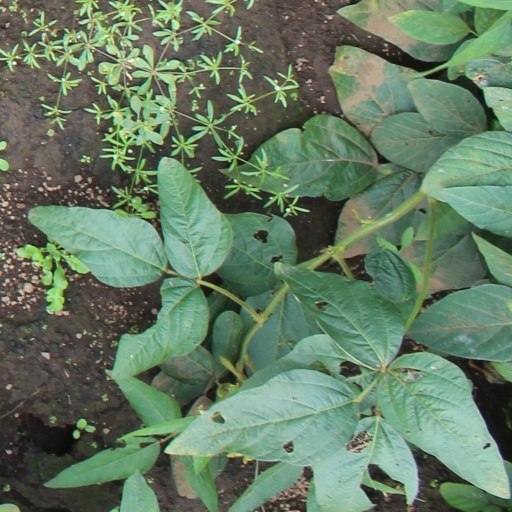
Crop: soybean